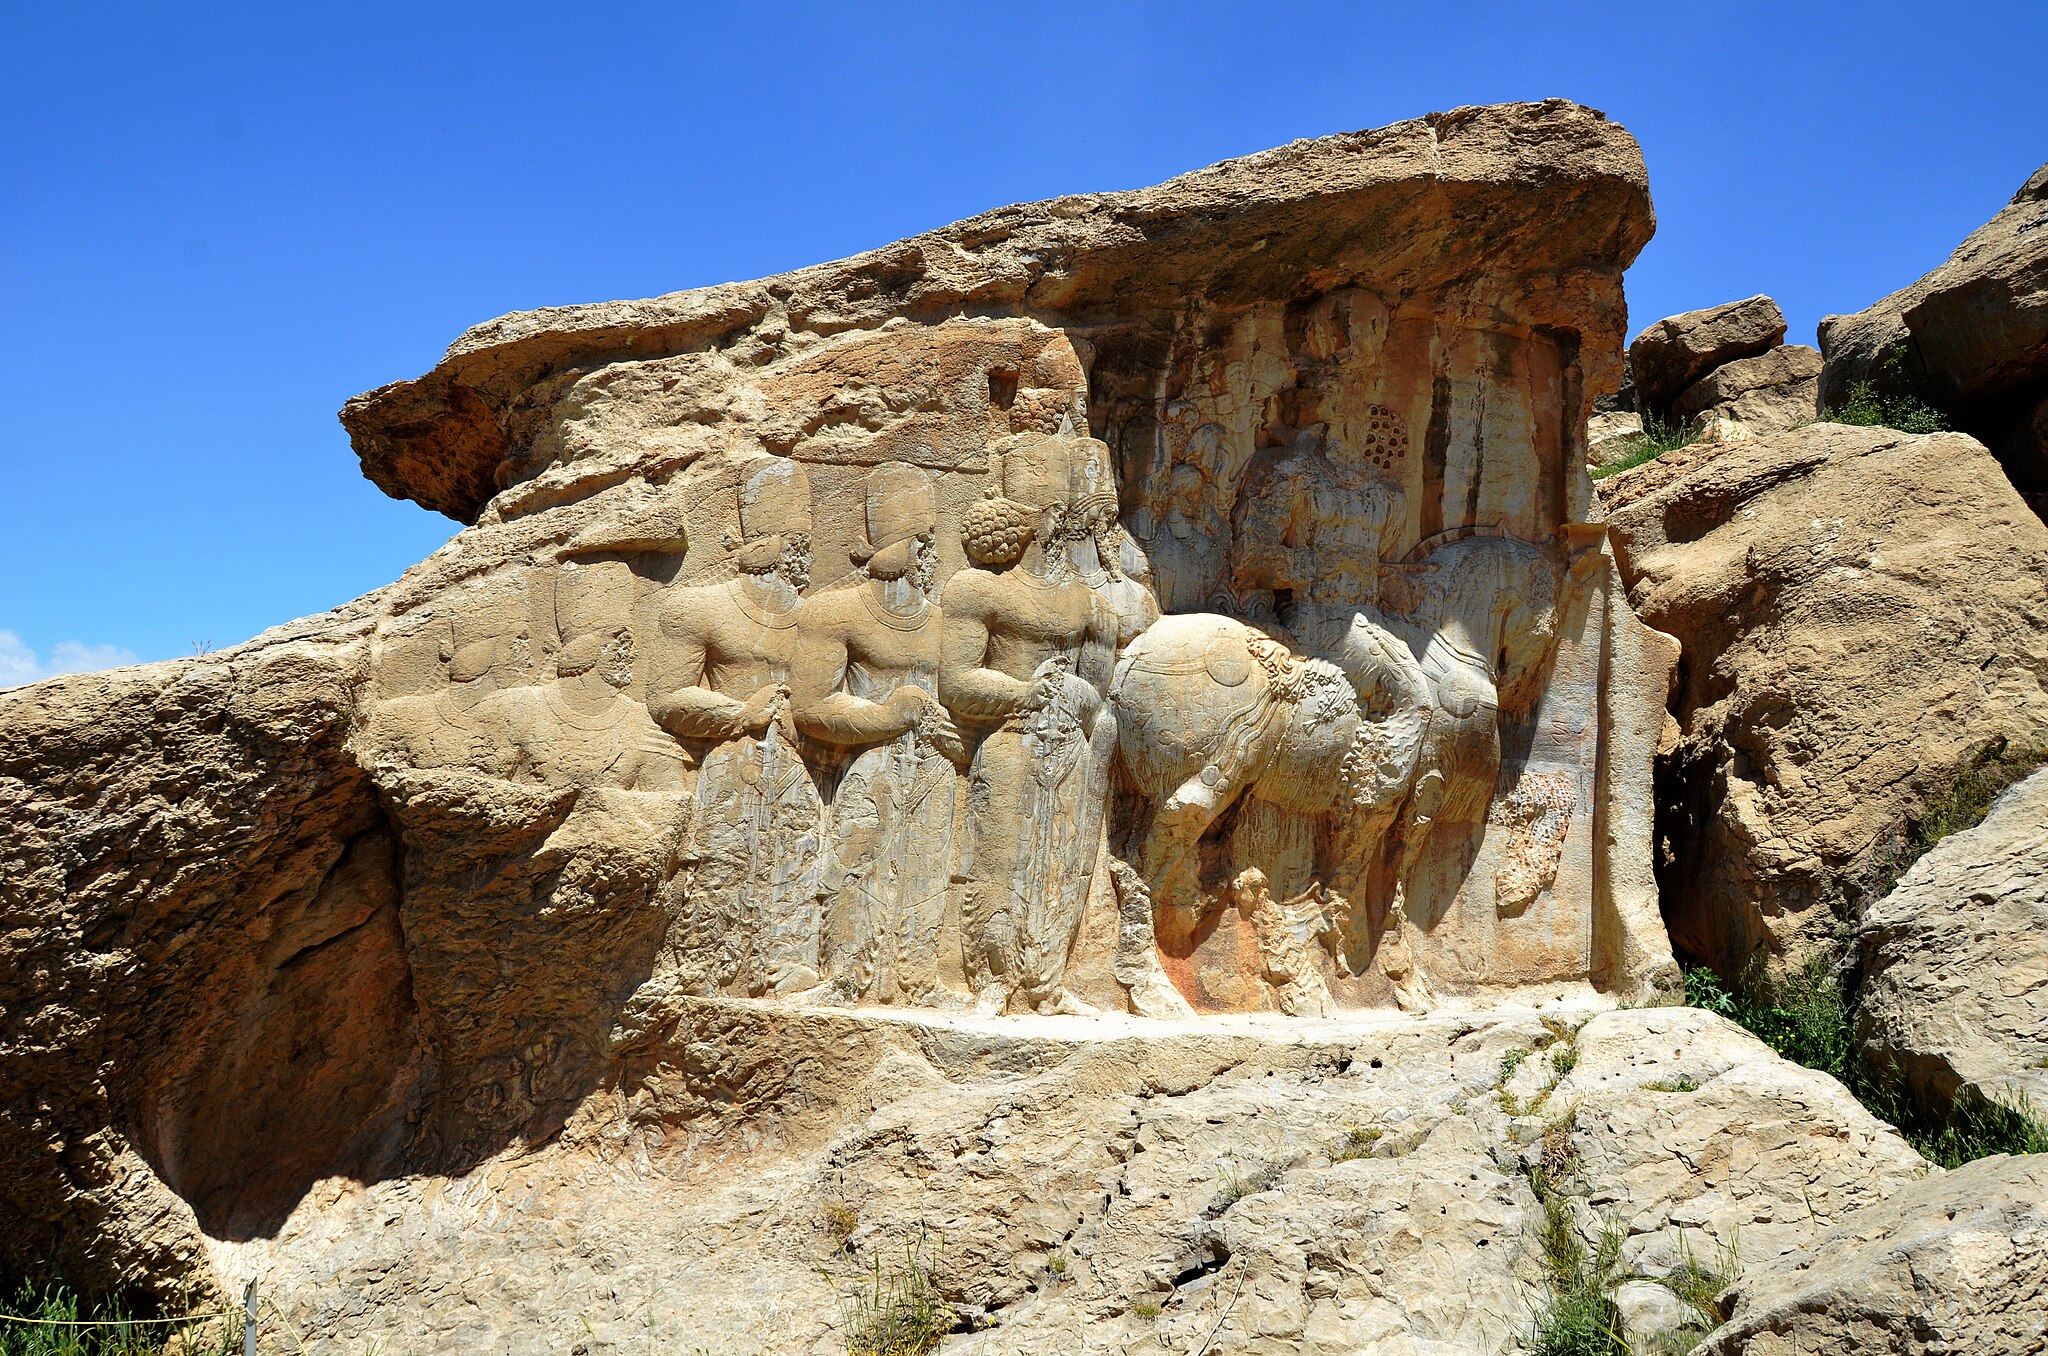
Title: Naghshe Rajab - Rajab inscription - panoramio
Description: Naghshe Rajab - Rajab inscription
Date: Taken on 26 April 2012
Categories: Relief of Shapur's Parade, Panoramio files uploaded by Panoramio upload bot, Panoramio images reviewed by trusted users, Photos from Panoramio, Files with coordinates missing SDC location of creation, Iran photographs taken on 2012-04-26, Photos from Panoramio ID 1317158